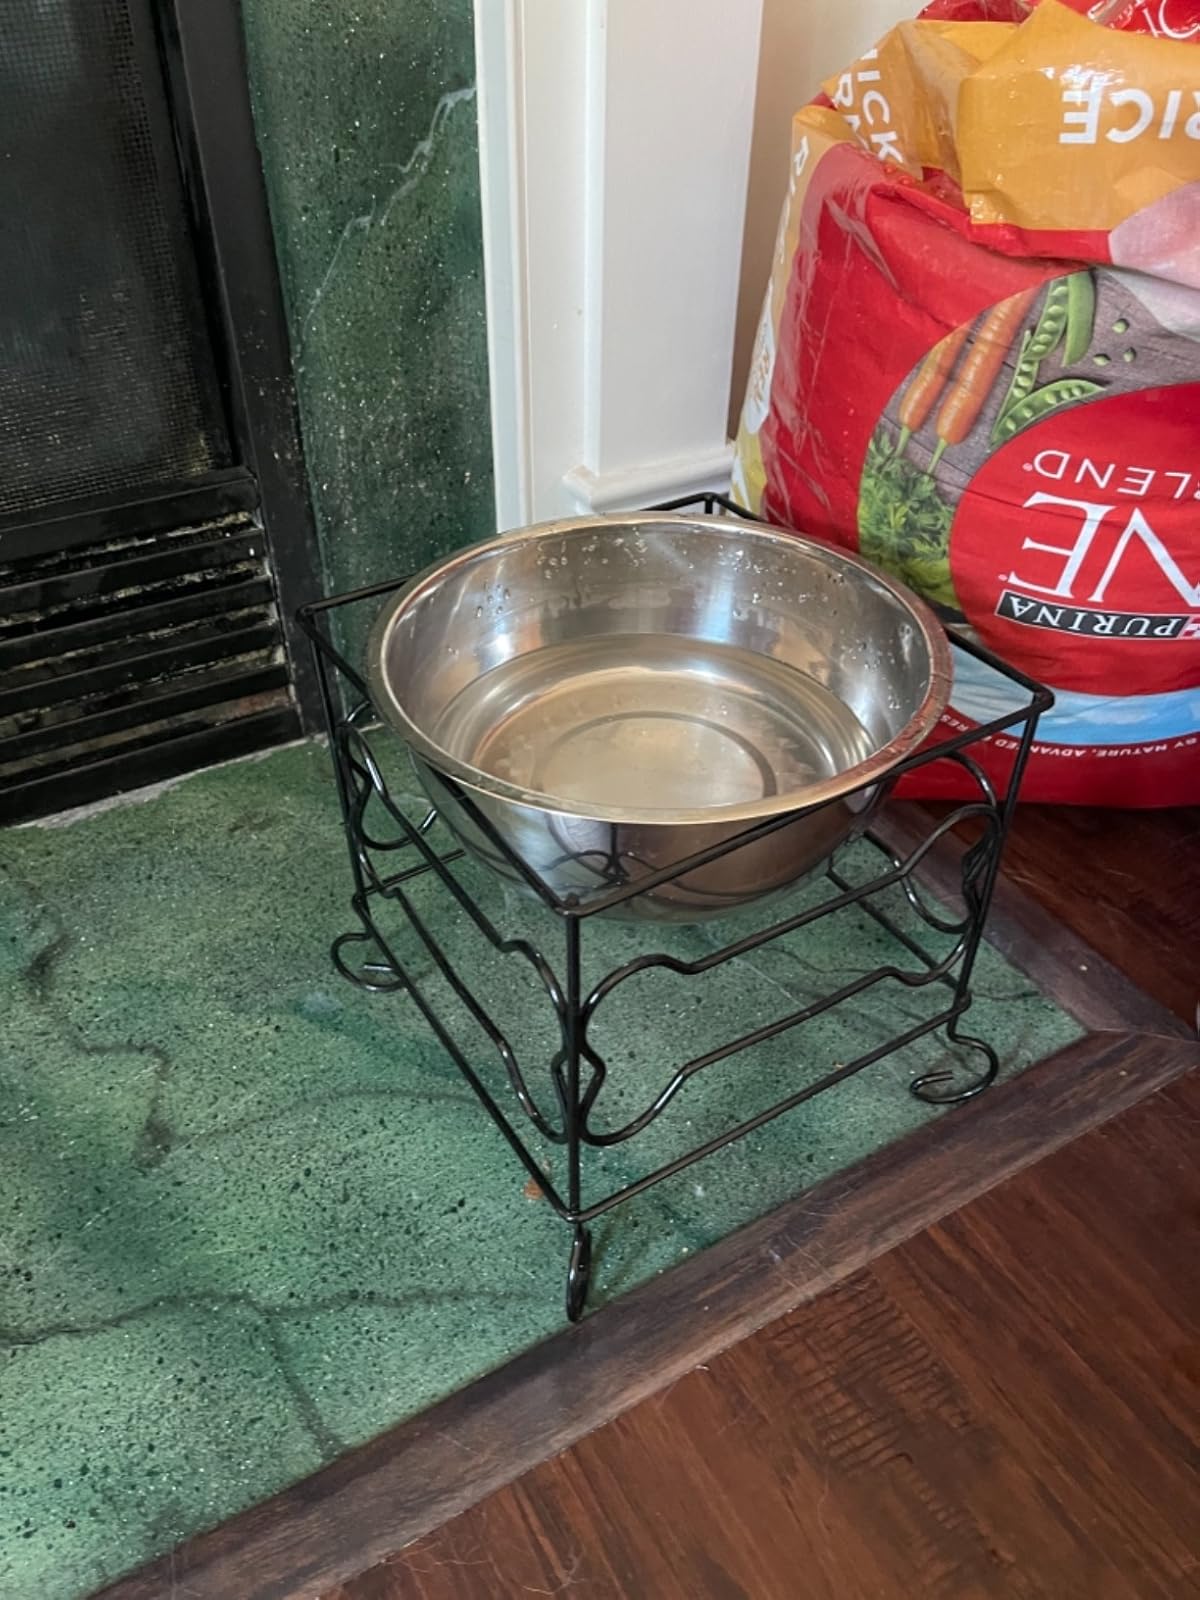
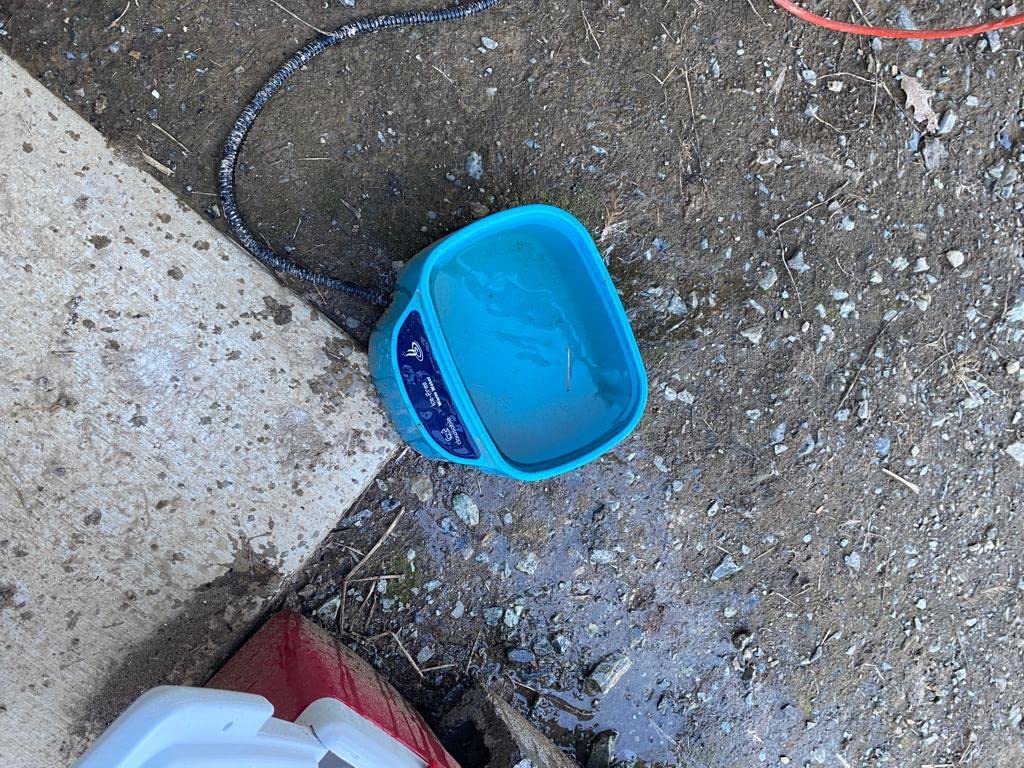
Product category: items_bowl
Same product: no